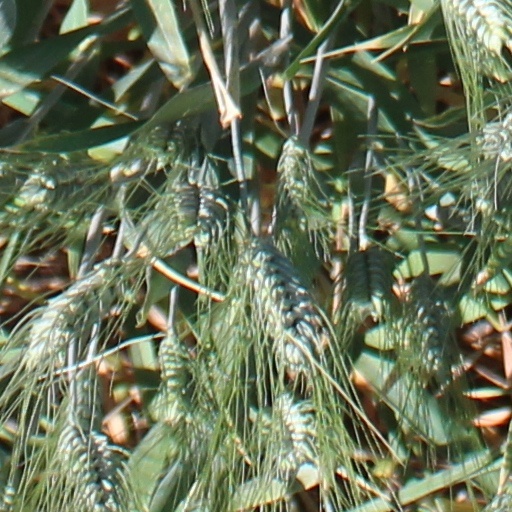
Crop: wheat